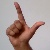
The image shows a hand gesture representing the letter 'L' in Indian Sign Language.